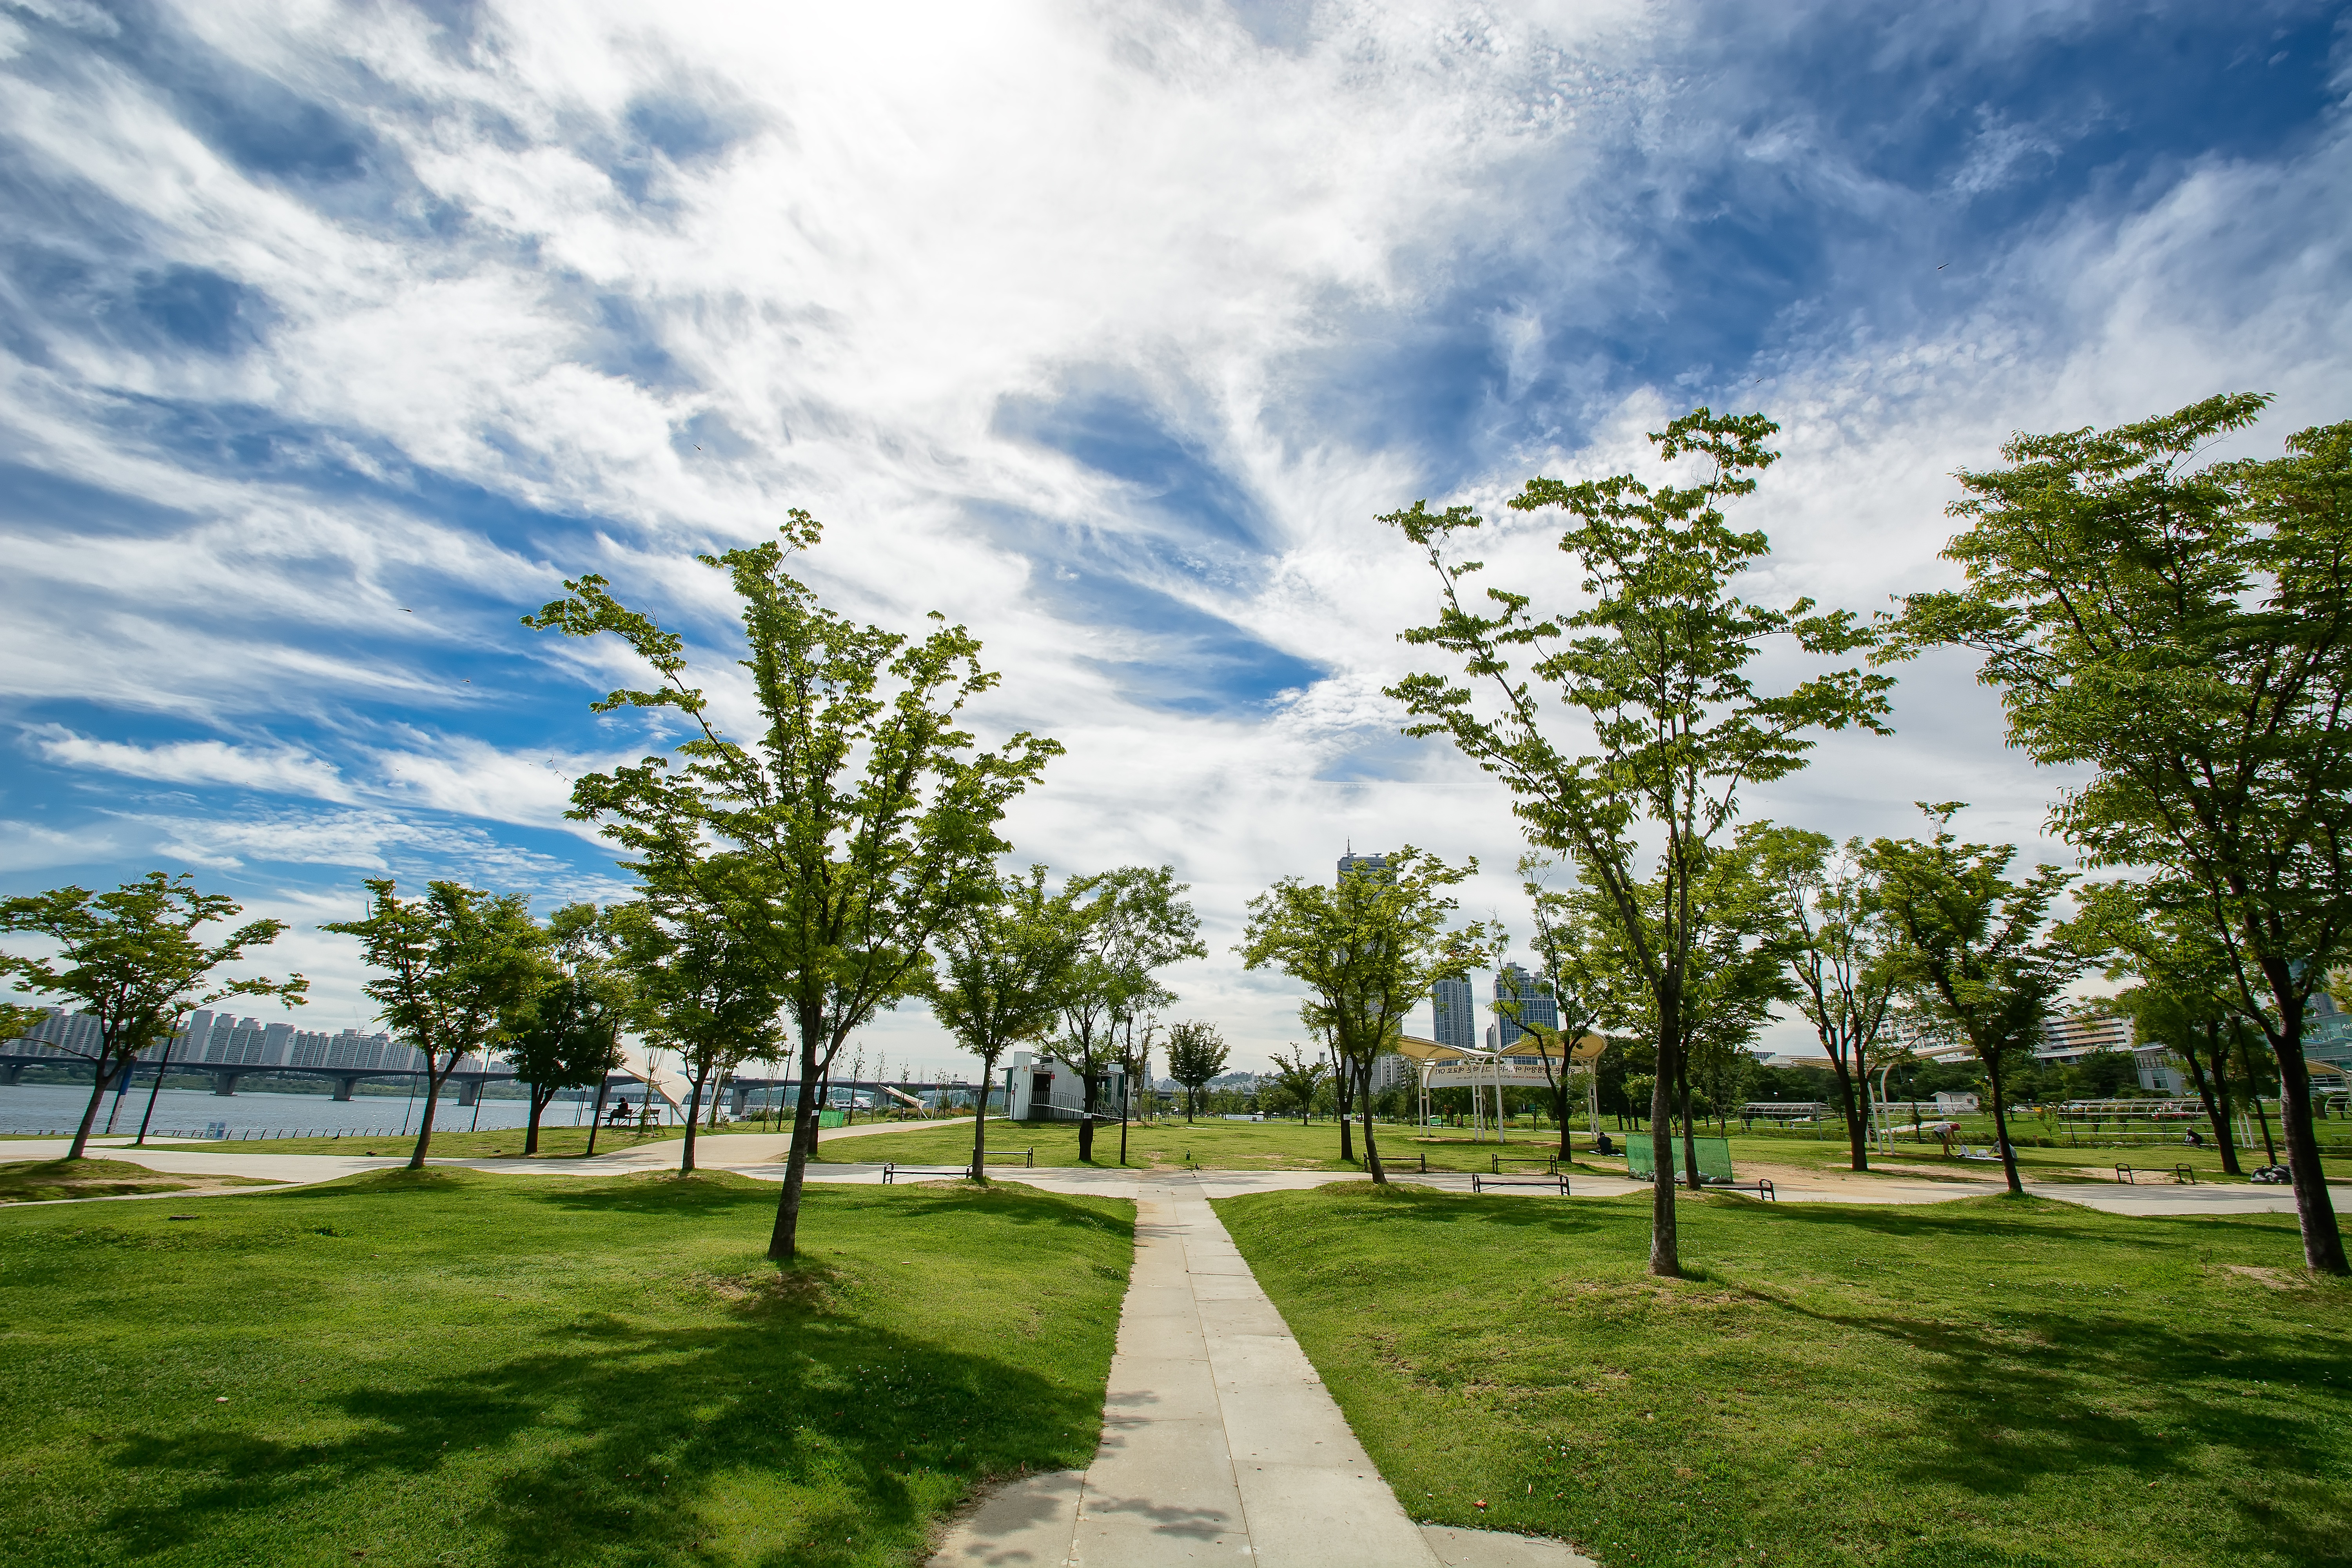
landscape, tree, grass, cloud, plant, sky, lawn, suburb, park, korea, estate, han river, seoul, rural area, residential area, woody plant, arecales, yeoido